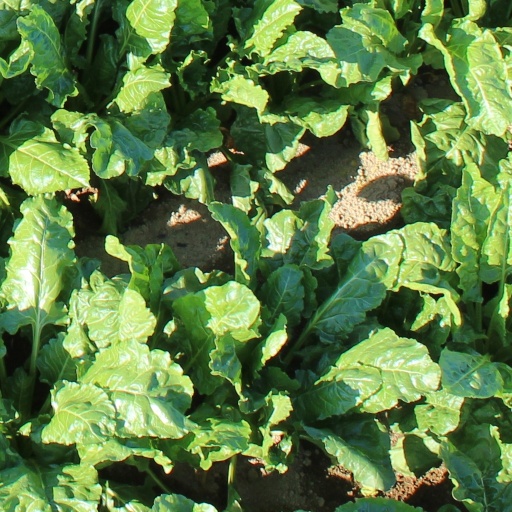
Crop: sugar beet